Women in Iceland

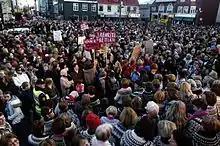
Women protesting in 2005

The strike was repeated; in 1975, 2005, 2010, and 2016 women in Iceland walked out in accordance to the time of day that they would stop being paid if their wage was the same as men. On October 24, 2016, women left work at 2:38 pm, for the 41st anniversary of the original women's day off. This indicated that women have gained only a half an hour more in pay in 11 years, that is slightly less than three minutes per year. The International Women's Strike, a global version inspired by the Icelandic strike, spread in 2017 and 2018.